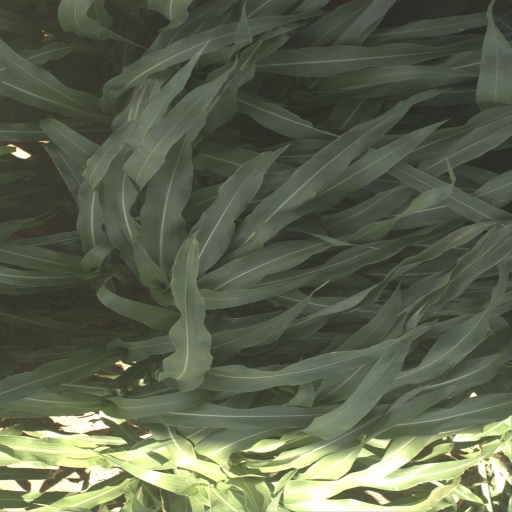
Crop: sorghum